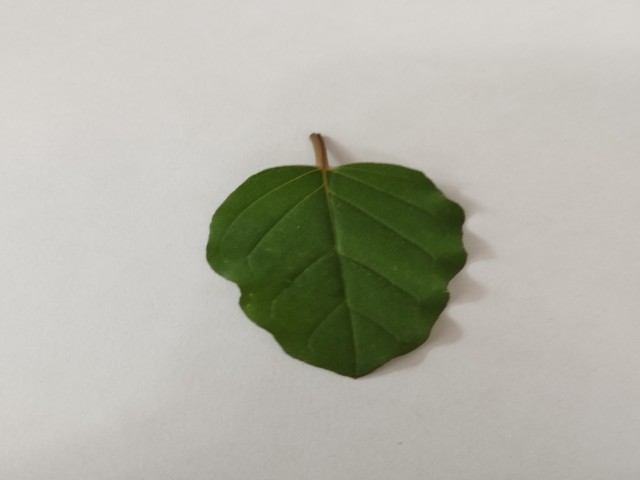
Plant: punarnava